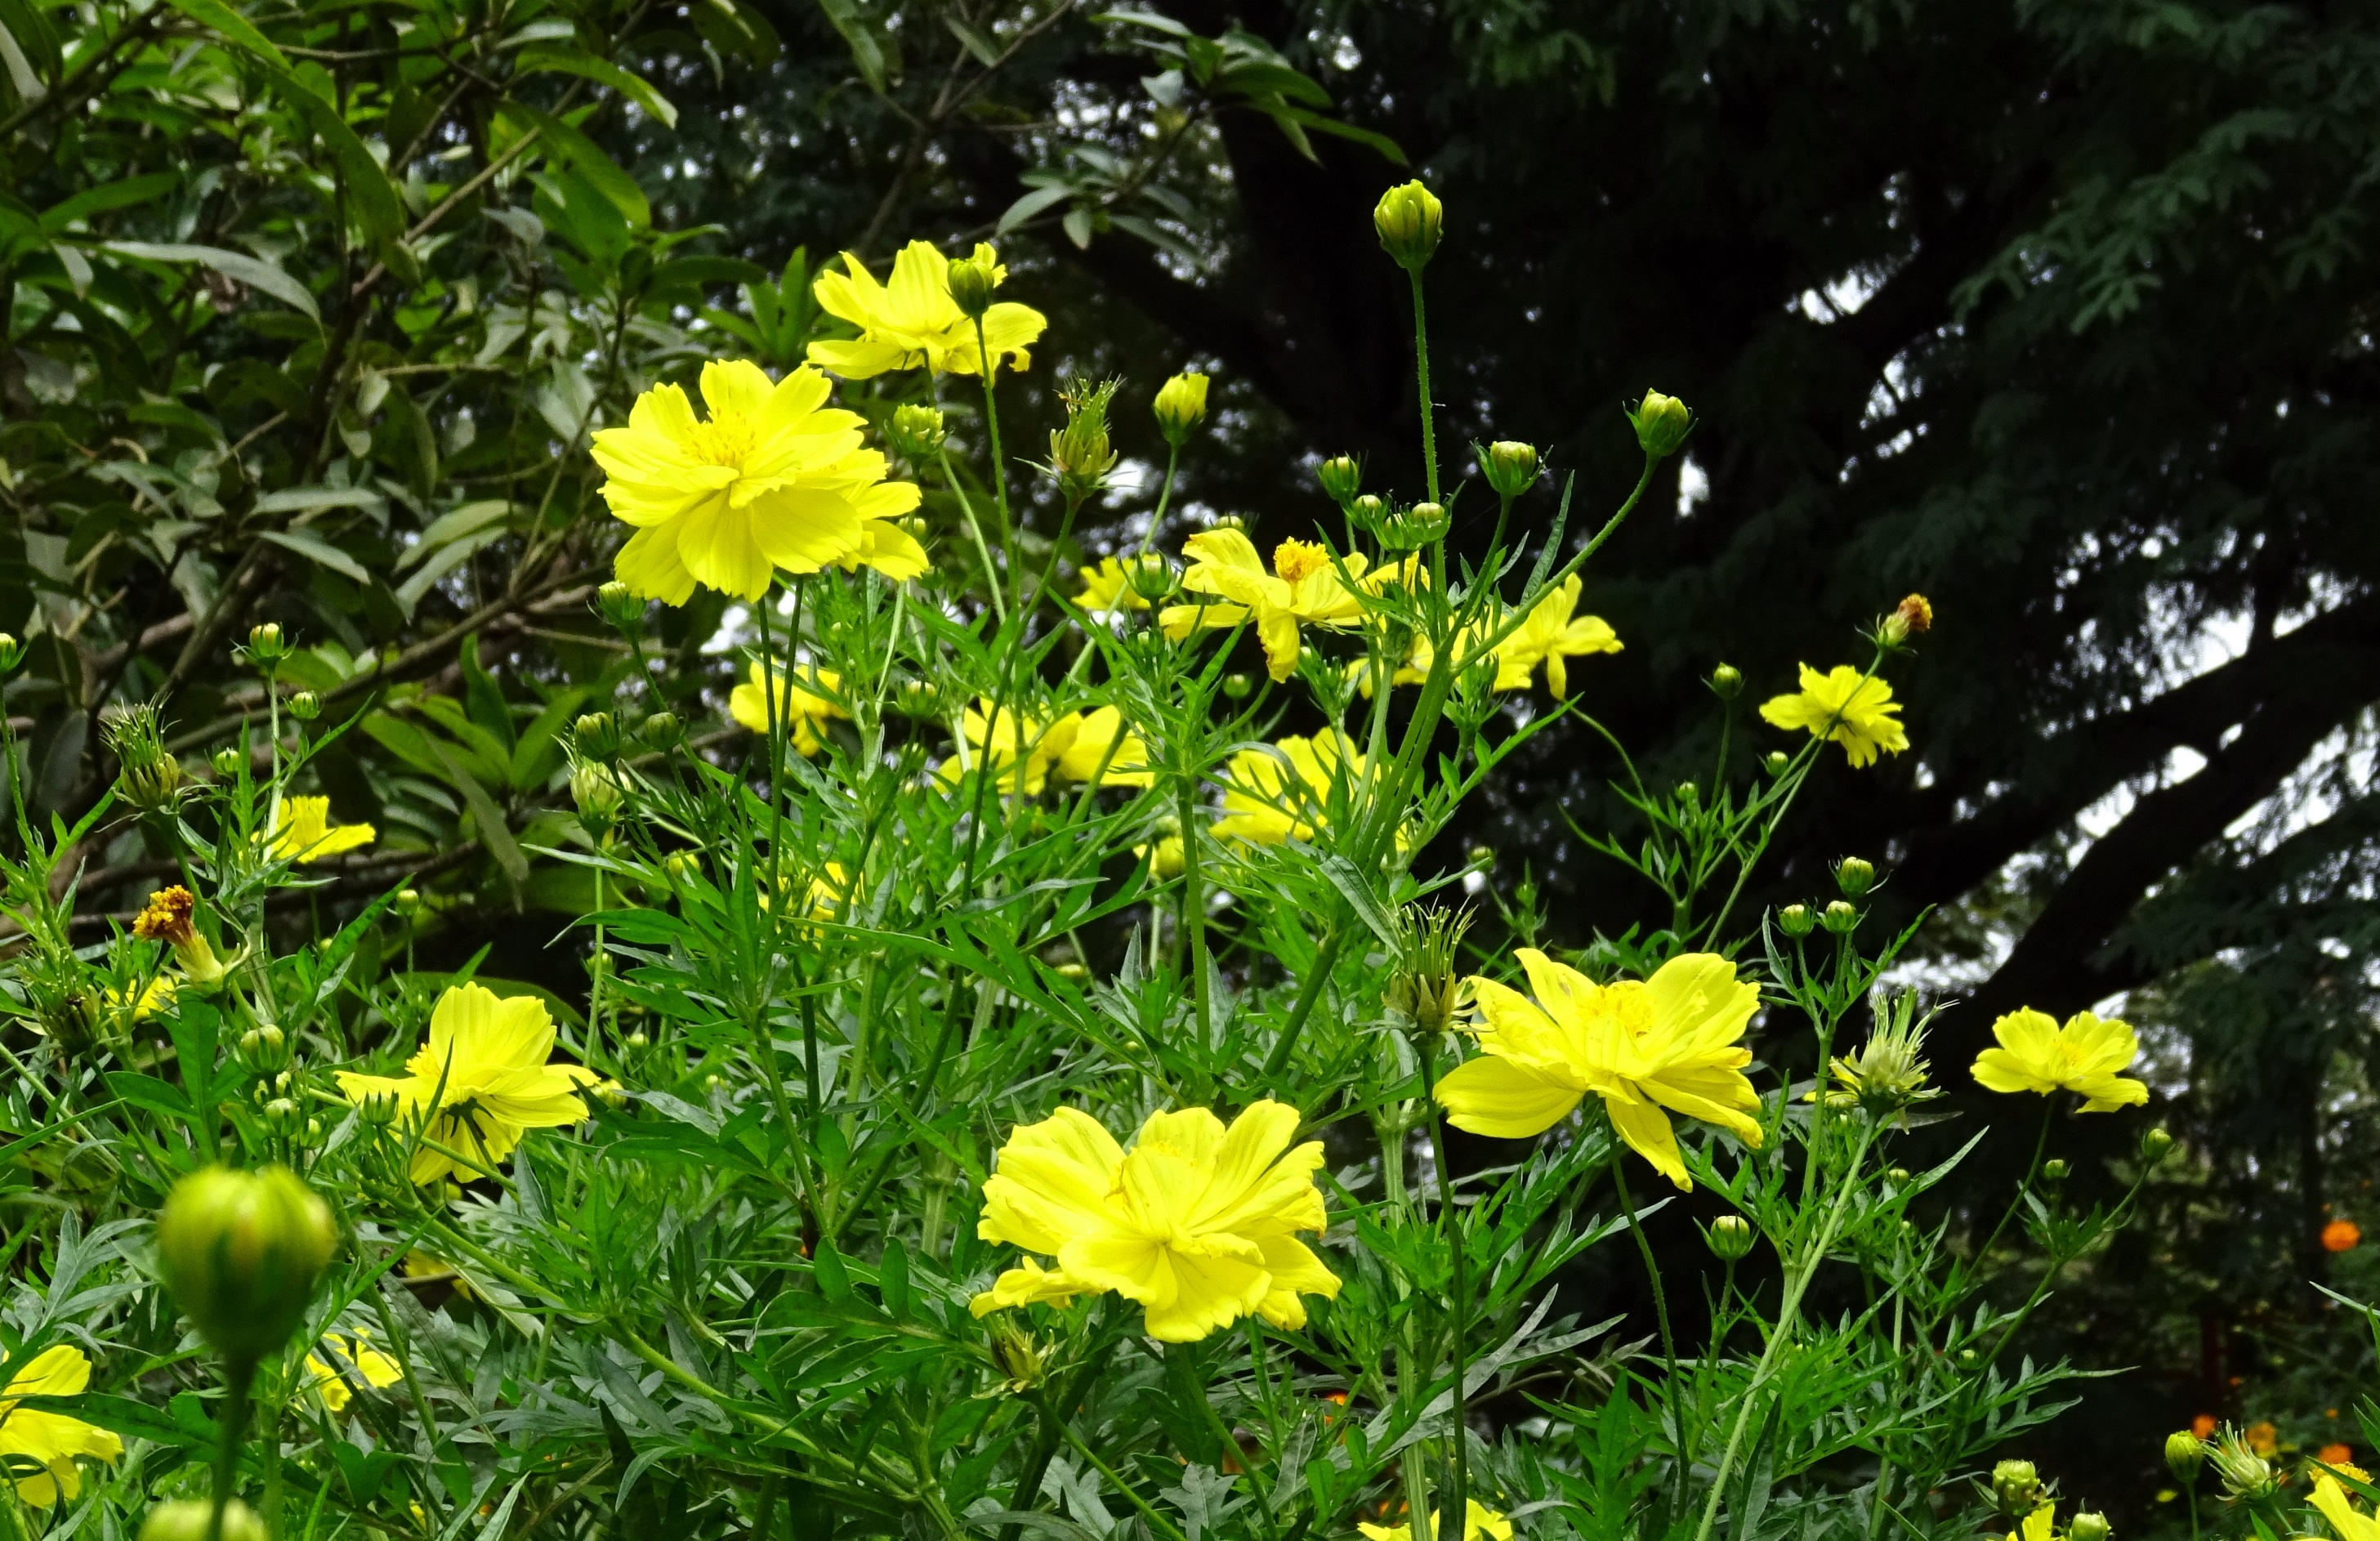
plant, meadow, cosmos, flower, bloom, yellow, garden, dharwad, flora, wildflower, india, flowering plant, daisy family, cosmos sulphureus, sulfur cosmos, yellow cosmos, natural environment, land plant